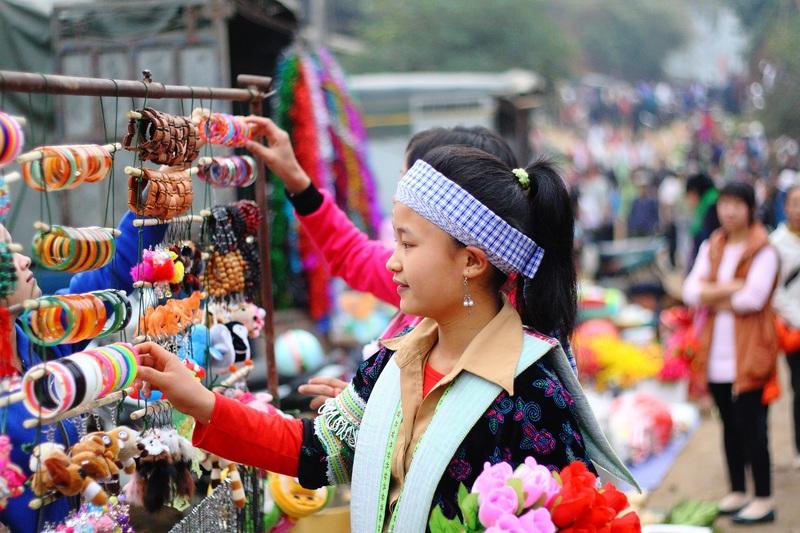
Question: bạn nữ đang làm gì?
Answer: đang lựa vòng tay